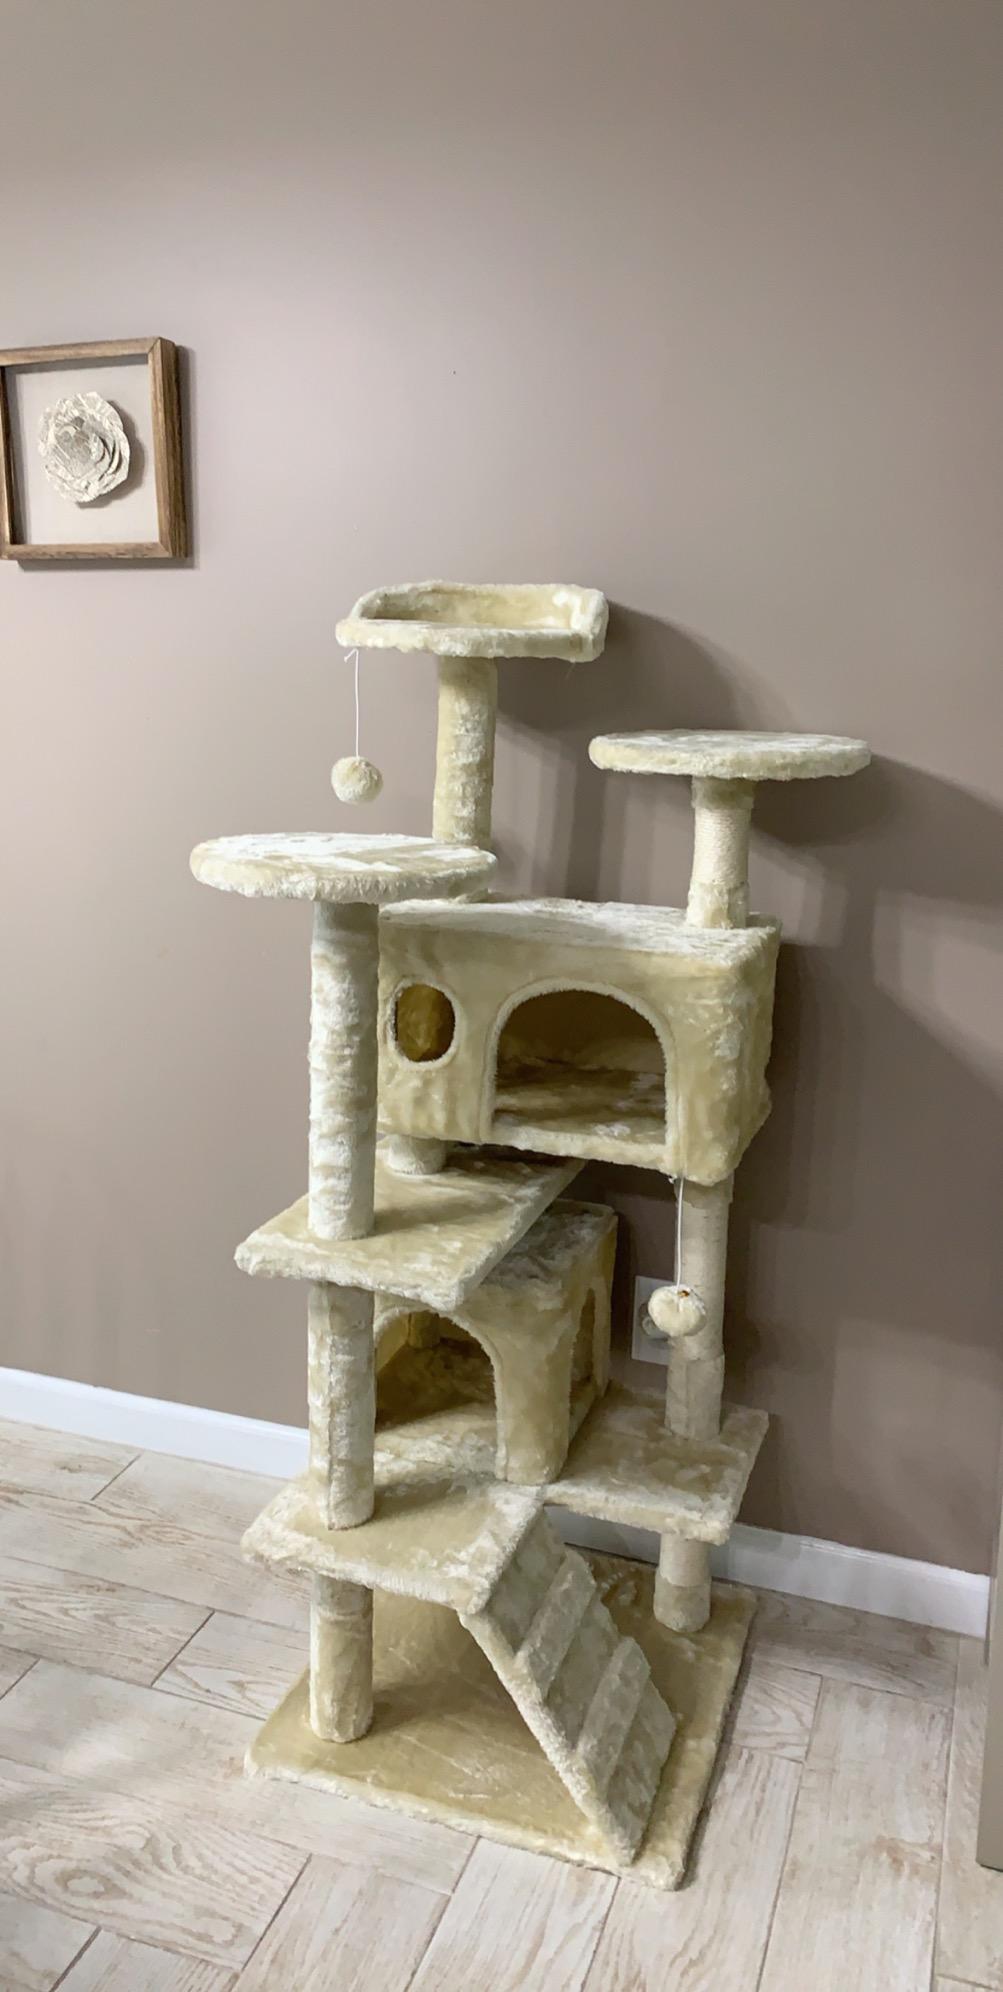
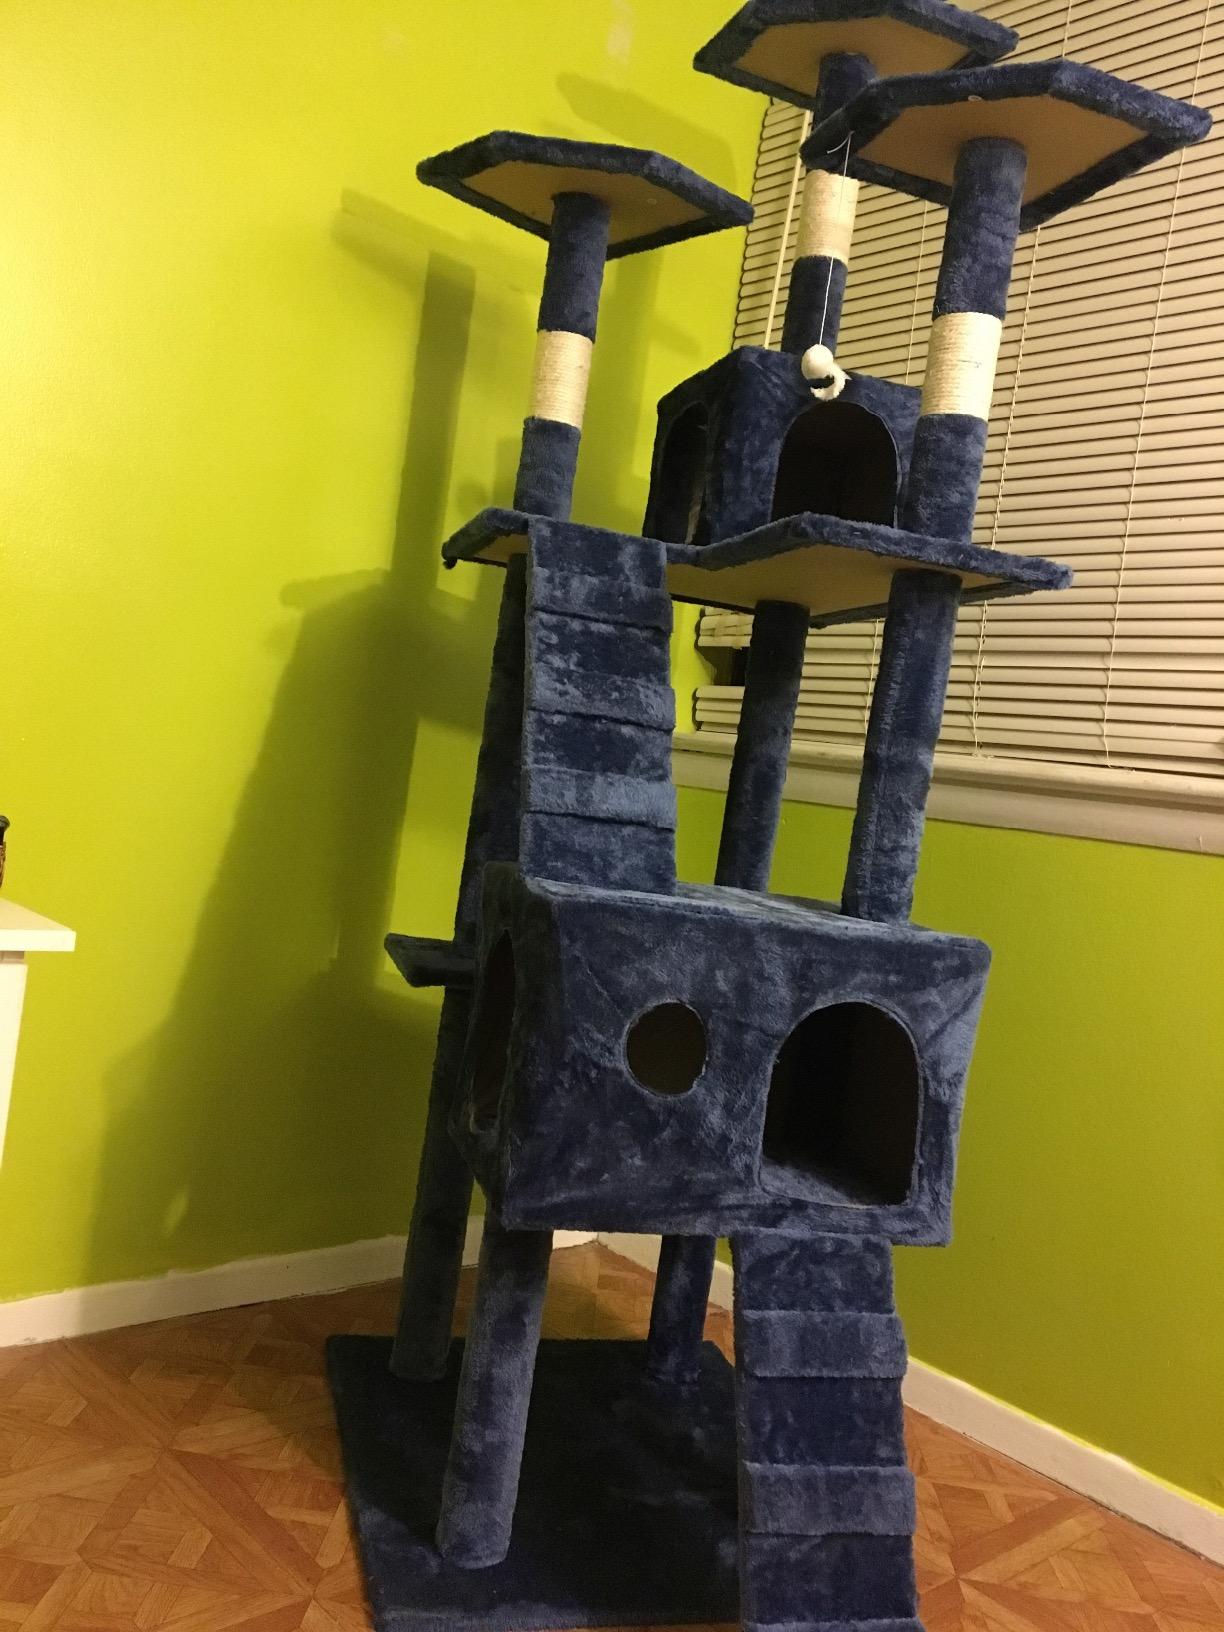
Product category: items_cat tree
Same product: no